Lamborghini Aventador

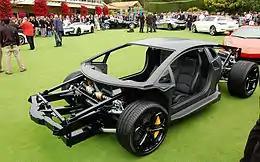

A 2021 limited edition hybrid derivative that took inspiration from the original Countach and elements from the Sián FKP 37. 0- acceleration was 2.8 seconds with a top speed of . Production was limited to 112 units, a number inspired by the LP112 type code of the original Countach project.